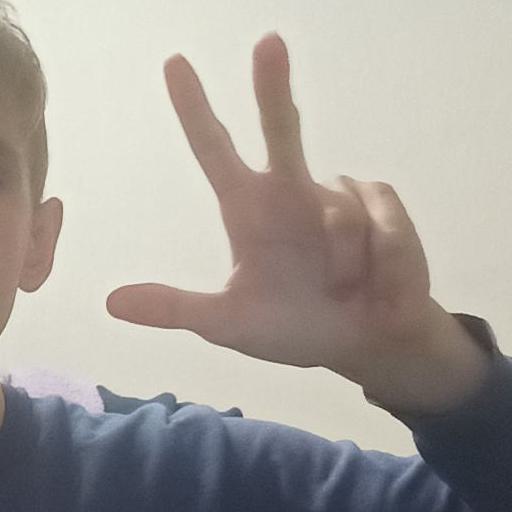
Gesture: three2